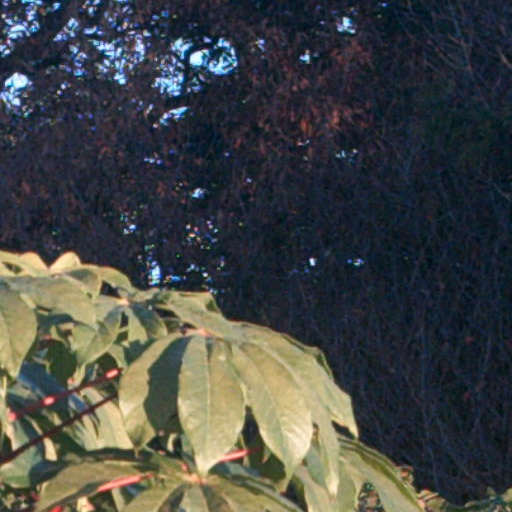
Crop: cassava